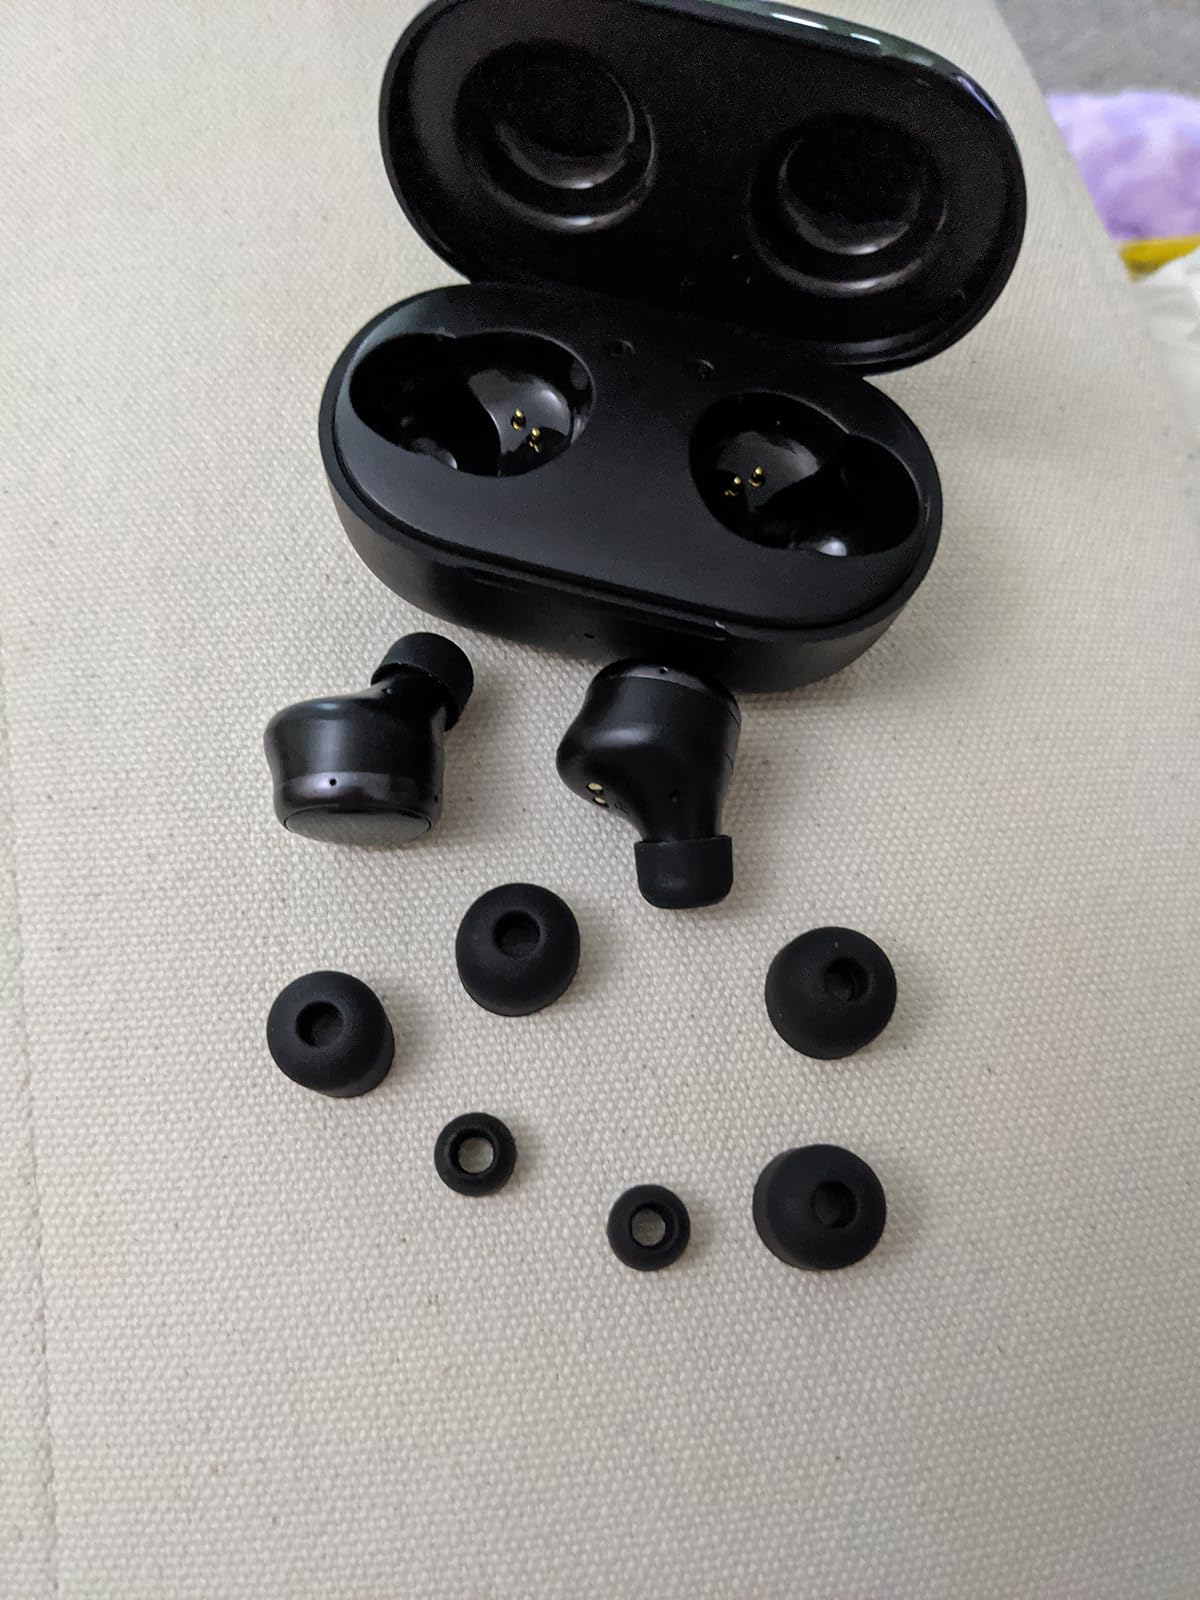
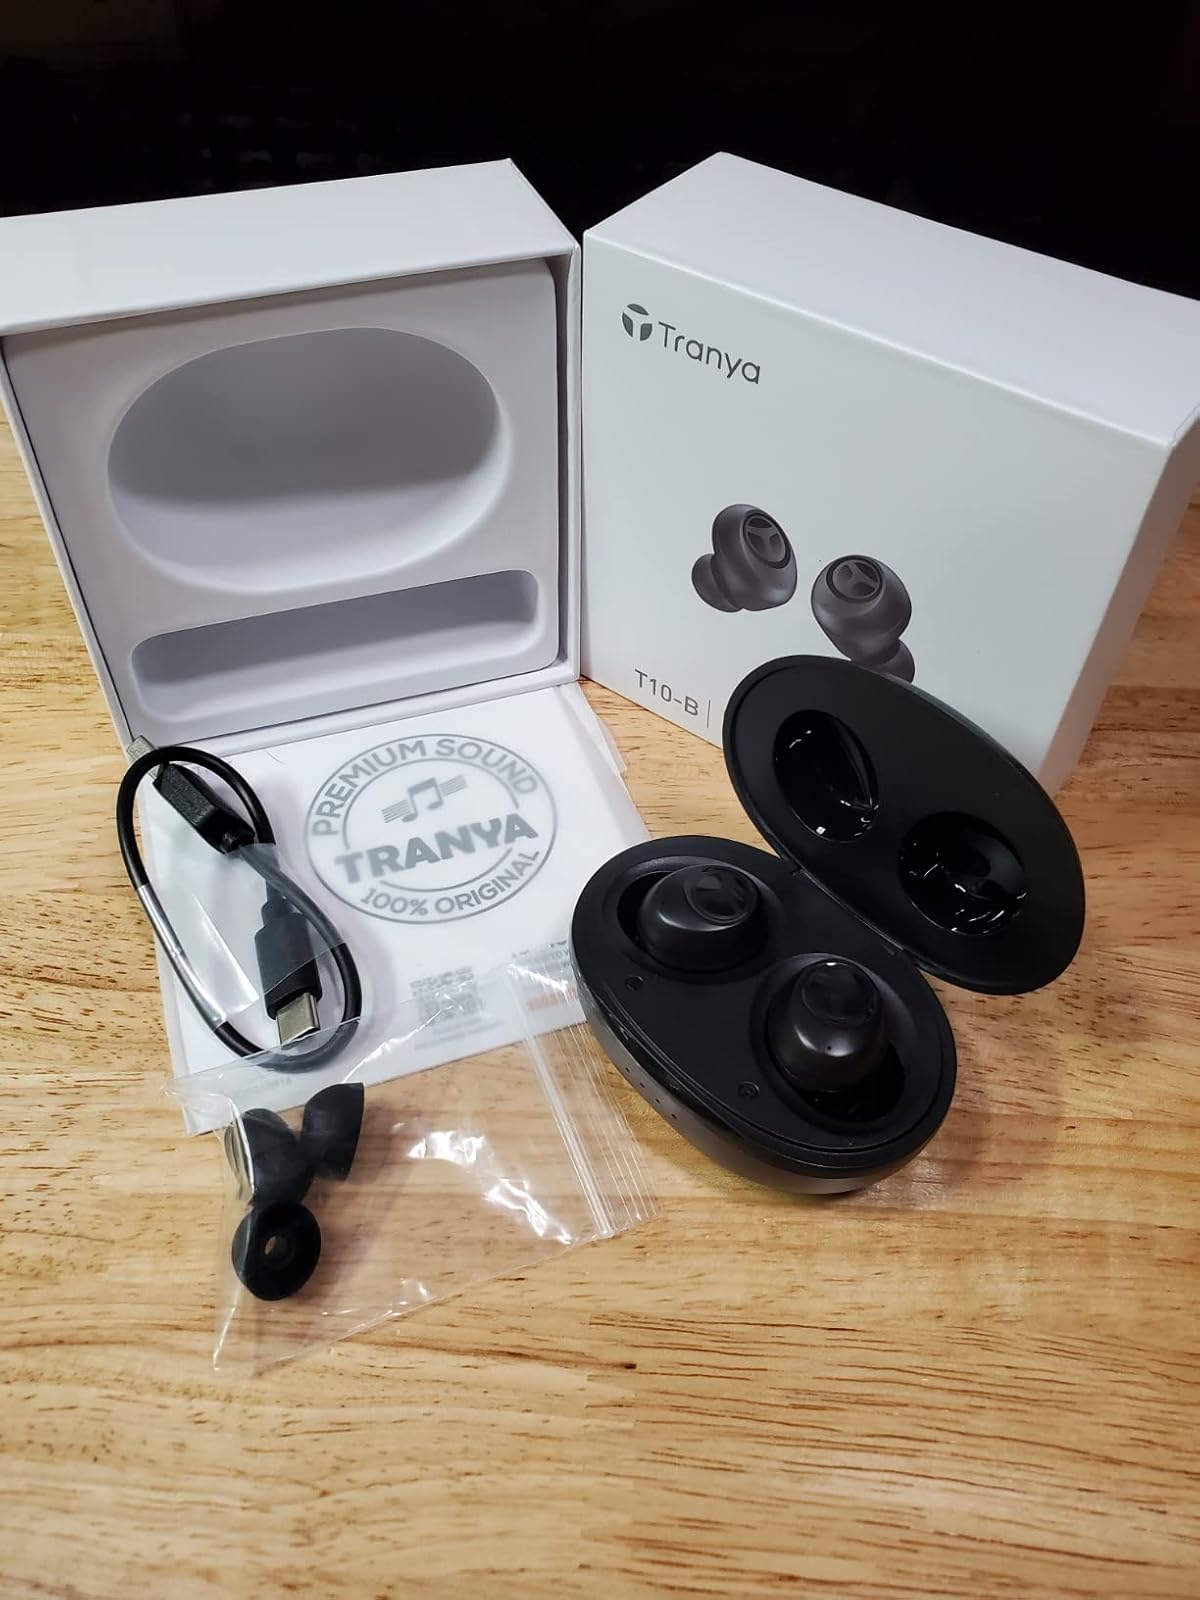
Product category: earbuds
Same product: no